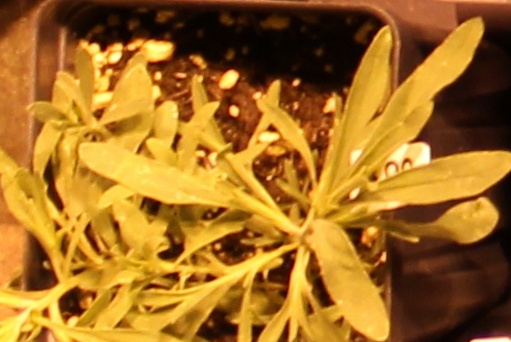
Label: Kochia